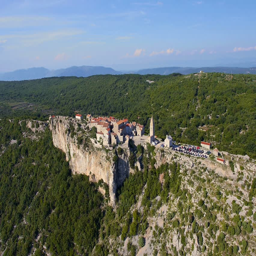
aerial village on the edge of a cliff